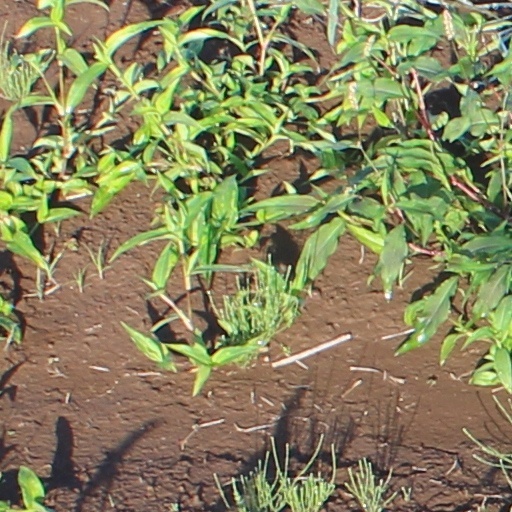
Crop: wheat